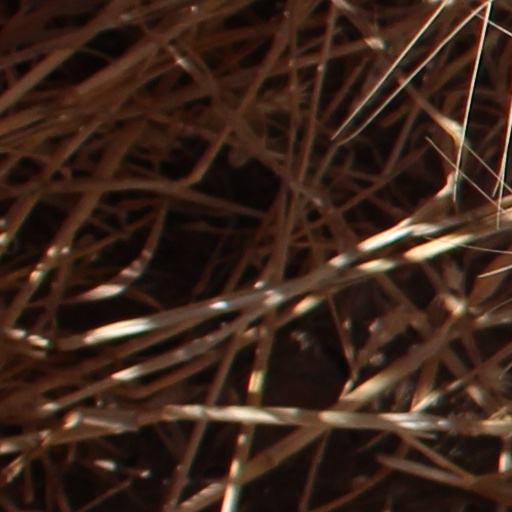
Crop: wheat